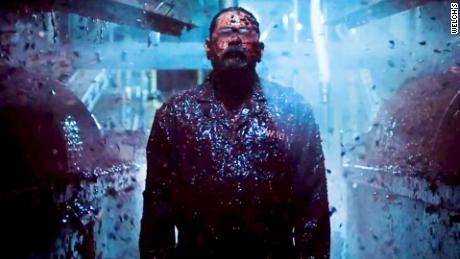
Gender: men